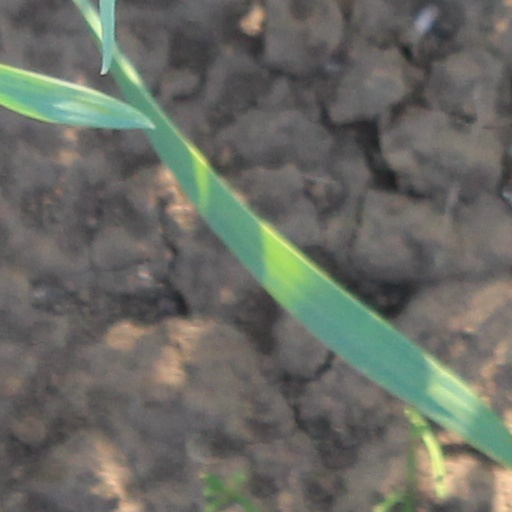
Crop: wheat